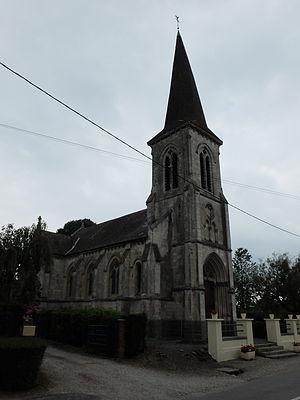
Vue de l'église Saints-Simon-et-Jude de Troisvaux.
Troisvaux est une commune française située dans le département du Pas-de-Calais en région Hauts-de-France.